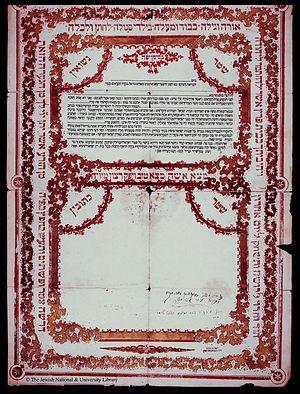
La ketouba est un contrat de mariage juif.